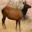
Label: deer